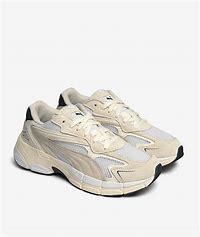
Brand: Puma
Model: Teveris Nitro